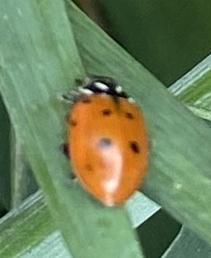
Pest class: predators